Gusa Regional Science High School

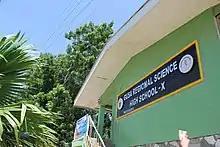
The outer facade of GRSHS-X

Gusa Regional Science High School-X is the center of academic excellence in Region X, Northern Mindanao. It is operated and supervised by the Department of Education, with a curriculum heavily focusing on math and science. It remains within the ambit of the Department of Education, unlike the specialized science high school system of national scope, the Philippine Science High School. It is the premier science high school founded in the whole region that is under the supervision of the Department of Education. It is a member of the Regional Science High School Union, a specialized system of public secondary schools in the Philippines, established during the 1994–1995 school year, which consists of a network of 17 schools in the country which offer a science-oriented curriculum that caters to students with aptitude in the sciences.